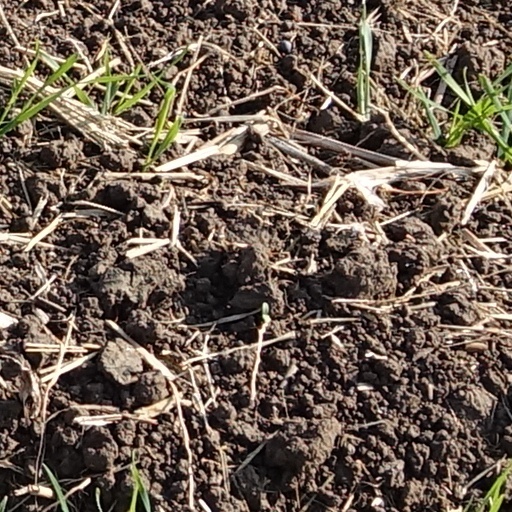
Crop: wheat